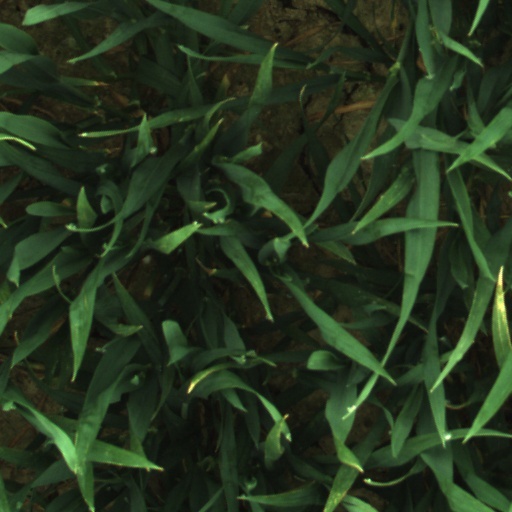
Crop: wheat